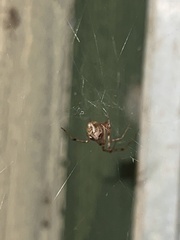
Species: Parasteatoda_tepidariorum